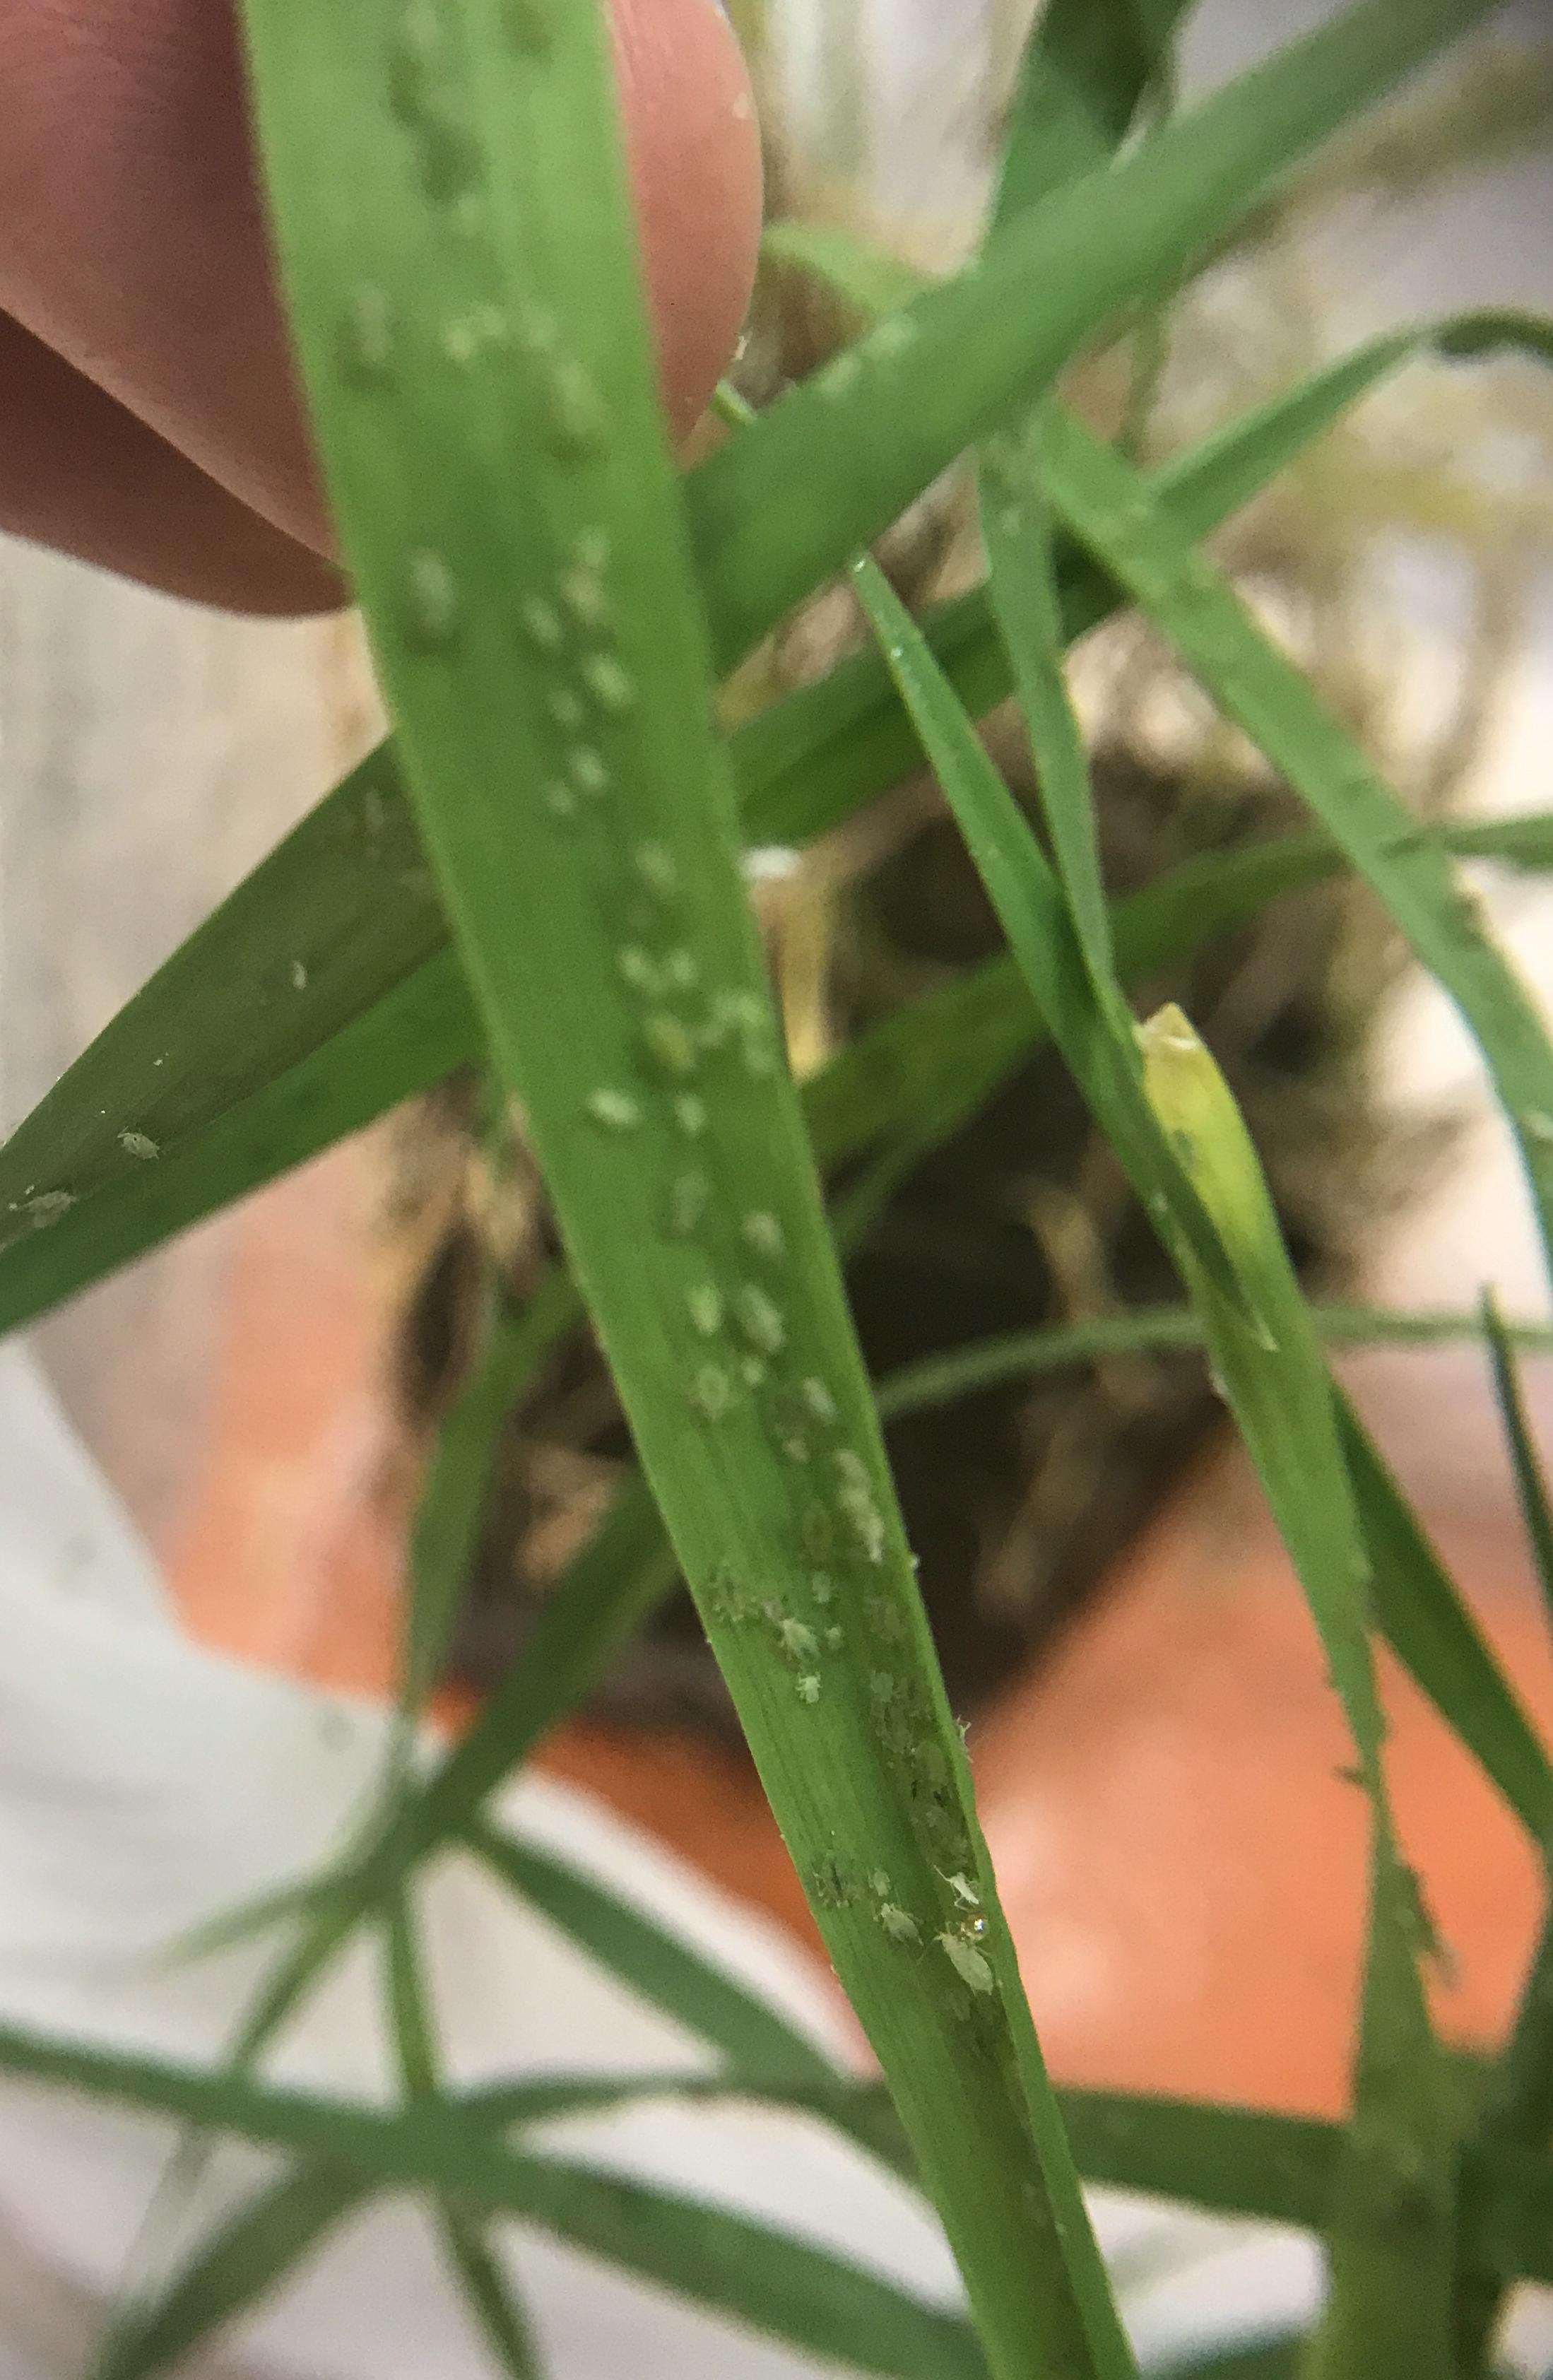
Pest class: rose_grain_aphid